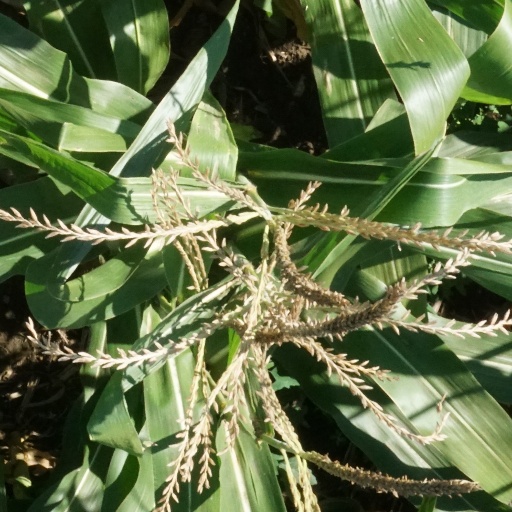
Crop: maize; corn